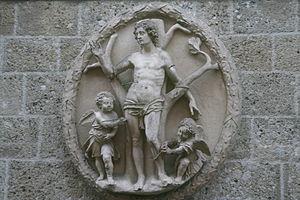
L'église Saint-Sébastien est une église catholique de la ville de Salzbourg en Autriche qui donne sur la Linzergasse. Elle est d'architecture baroque. L'église est dédiée au martyr saint Sébastien. Elle est liée au cimetière Saint-Sébastien et à la fraternité Saint-Sébastien qui était autrefois un hospice de frères.